1893–94 Oregon Agricultural Aggies football team

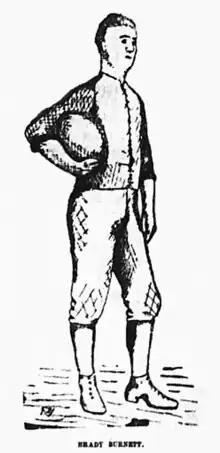
After hitting paydirt seven times in the opener, halfback Brady Burnett scored six more rushing touchdowns in OAC's second game of 1893.

November 11, 1893 marked the date of the first game of football played on the grounds of Oregon Agricultural College or in Benton County, Oregon itself, when the OAC Aggies met a rival squad fielded by their neighbors of Albany College.